Portal 2

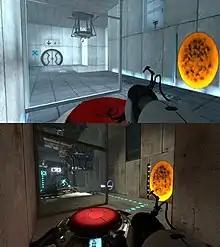
Two images showing the same test chamber from the same vantage point, consisting of a red button, a weighted cube dispenser, an exit door, and a translucent observation window, in both Portal and Portal 2. The top picture shows these elements in pristine condition, while the second shows discoloration, deterioration, and overgrowth from plants.

Valve did not aim to make "Portal 2" more difficult than "Portal", but instead to produce "a game where you think your way through particular parts of the level, and feel really smart when you solve it". To allow players to learn the game rules incrementally, Valve designed two basic types of test chamber: one, which Valve called "checklisting", provides a safe environment for the player to experiment with a new concept, while the other combines elements in new ways to force the player to think laterally.